Sean Connery

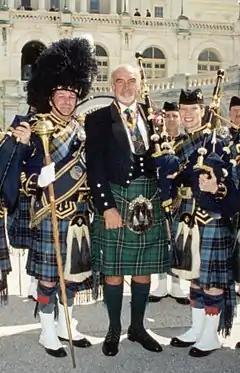
Connery at a Tartan Day celebration in Washington, D.C. When knighted by Queen Elizabeth II in 2000, he wore a green-and-black hunting tartan kilt of his mother's MacLean clan.

Connery agreed to reprise Bond in "Never Say Never Again", released in October 1983. The title, contributed by his wife, refers to his earlier statement that he would "never again" return to the role. Although the film performed well at the box office, it was plagued with production problems: strife between the director and producer, financial problems, the Fleming estate trustees' attempts to halt the film, and Connery's wrist being broken by the fight choreographer, Steven Seagal. As a result of his negative experiences during filming, Connery became unhappy with the major studios and did not make any films for two years. Following the successful European production "The Name of the Rose" (1986), for which he won a BAFTA Award for Best Actor, Connery's interest in more commercial material was revived. That same year, a supporting role in "Highlander" showcased his ability to play older mentors to younger leads, which became a recurring role in many of his later films.